Santa Clarita, California

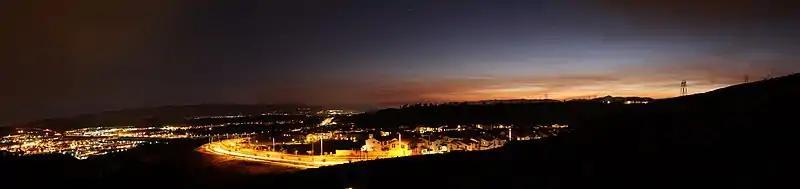
Santa Clarita in July 2016

The Santa Clarita Valley has been settled for millennia before European arrival. The oldest archaeological site in the area dates back to roughly 3000 BC. About AD 450, the Tataviam arrived, displacing the Chumash people who previously inhabited the area. The Tataviam lived in approximately 20 villages in the valley and surrounding areas including Piru, Agua Dulce, Elizabeth Lake, and Tochonanga.